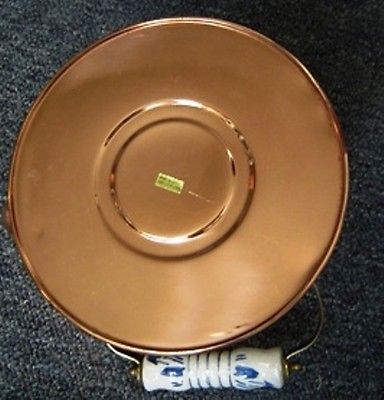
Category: kettle